Jack Concannon (footballer)

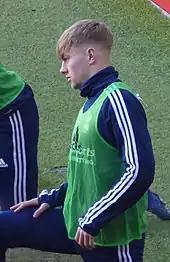
Concannon with Birmingham City in 2020

On 24 May 2019, Concannon signed his first professional contract with Birmingham City, of one year. He was an unused substitute for the first team on 1 February 2020, and made his competitive debut for Birmingham three days later in the starting eleven for the FA Cup fourth-round replay against Coventry City. He was booked for a foul after 26 minutes and was substituted after 57 minutes for Jérémie Bela. The score was 2–2 after extra time, and Birmingham won the tie on penalties.